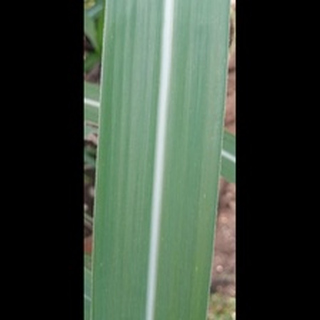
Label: healthy_sugarcane